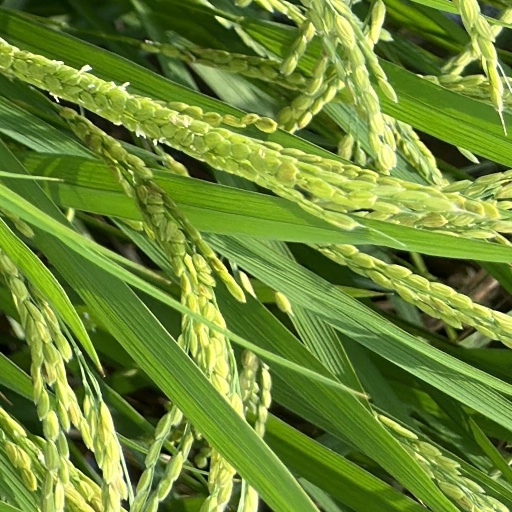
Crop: rice